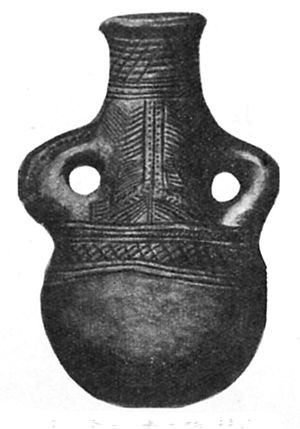
Afrikas historie / Fra 500 til 1800 / Centralafrika
Keramik fra Lubariget
Afrikas historie begynder med kontinentets forhistorie og fremkomsten af de tidligste mennesker, Homo sapiens, i østlige Afrika og fortsætter ind i nutiden med en opsplitning i en mangfoldighed af politisk udviklede stater. En del tidlige beviser på landbrug i Afrika er dateret til 16.000 f.Kr., og metalfremstilling kendes fra omkring 4.000 f.Kr. Den dokumenterede historie af tidlig civilisation opstod i oldtidens Egypten og senere i Nubien, området Maghreb i nordvestlige Afrika, og Afrikas horn i østlige Afrika. I løbet af middelalderen spredte islam sig fra Arabien gennem regionen, krydsede Maghreb og Sahel. Et markant center for muslimsk kultur var Timbuktu. En del betydelige førkoloniale stater og samfund i Afrika var blandt andet Nokkulturen, Maliriget, Ashantiriget, kongedømmet Mapungubwe, kongeriget Sine, kongeriget Saloum, Baolriget, kongeriget Zimbabwe, Kongoriget, oldtidens Karthago, Numidien, Mauretanien, kongeriget Aksum, Ajuuraan-staten og Adal-sultanatet.